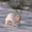
Label: rabbit